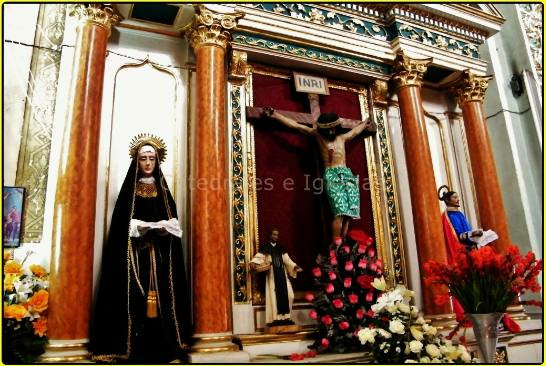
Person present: No